Flesheater

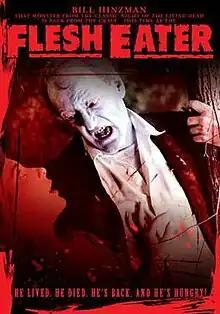
DVD cover

Flesheater is 1988 horror film directed, written, produced, and co–edited by Bill Hinzman. An independent production, the film also stars Hinzman, best known for playing the cemetery ghoul in George A. Romero's "Night of the Living Dead" (1968).